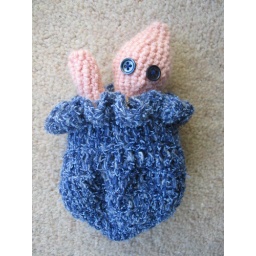
This little creature is in a bag od water, but he's waving, not drowning